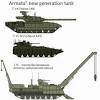
Label: BMP-T15